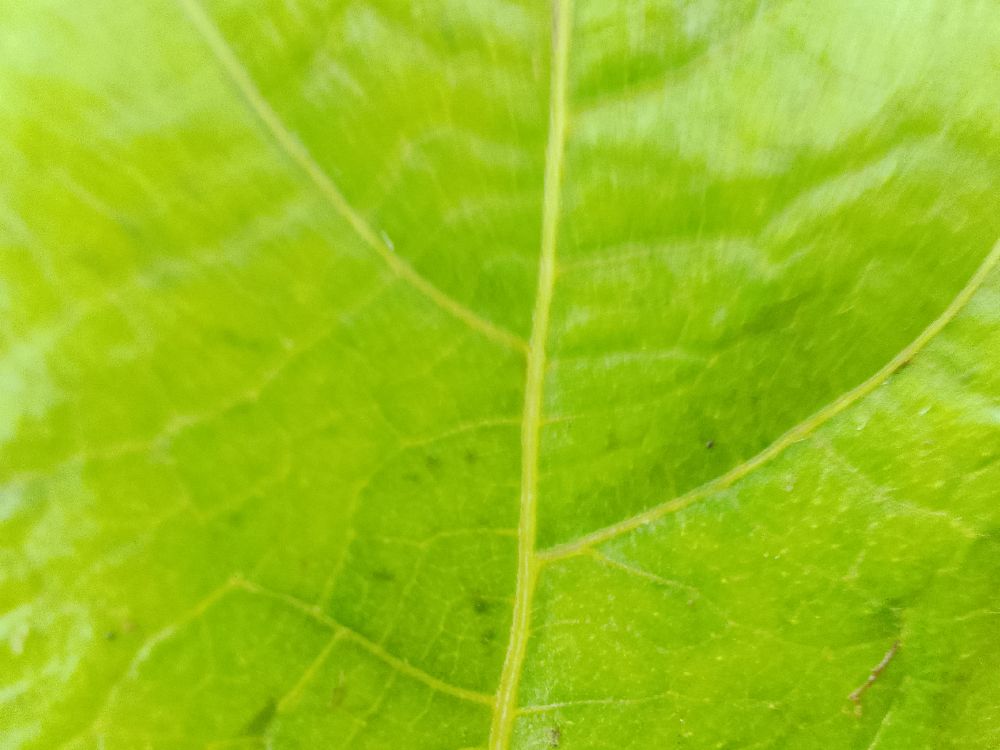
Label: healthy